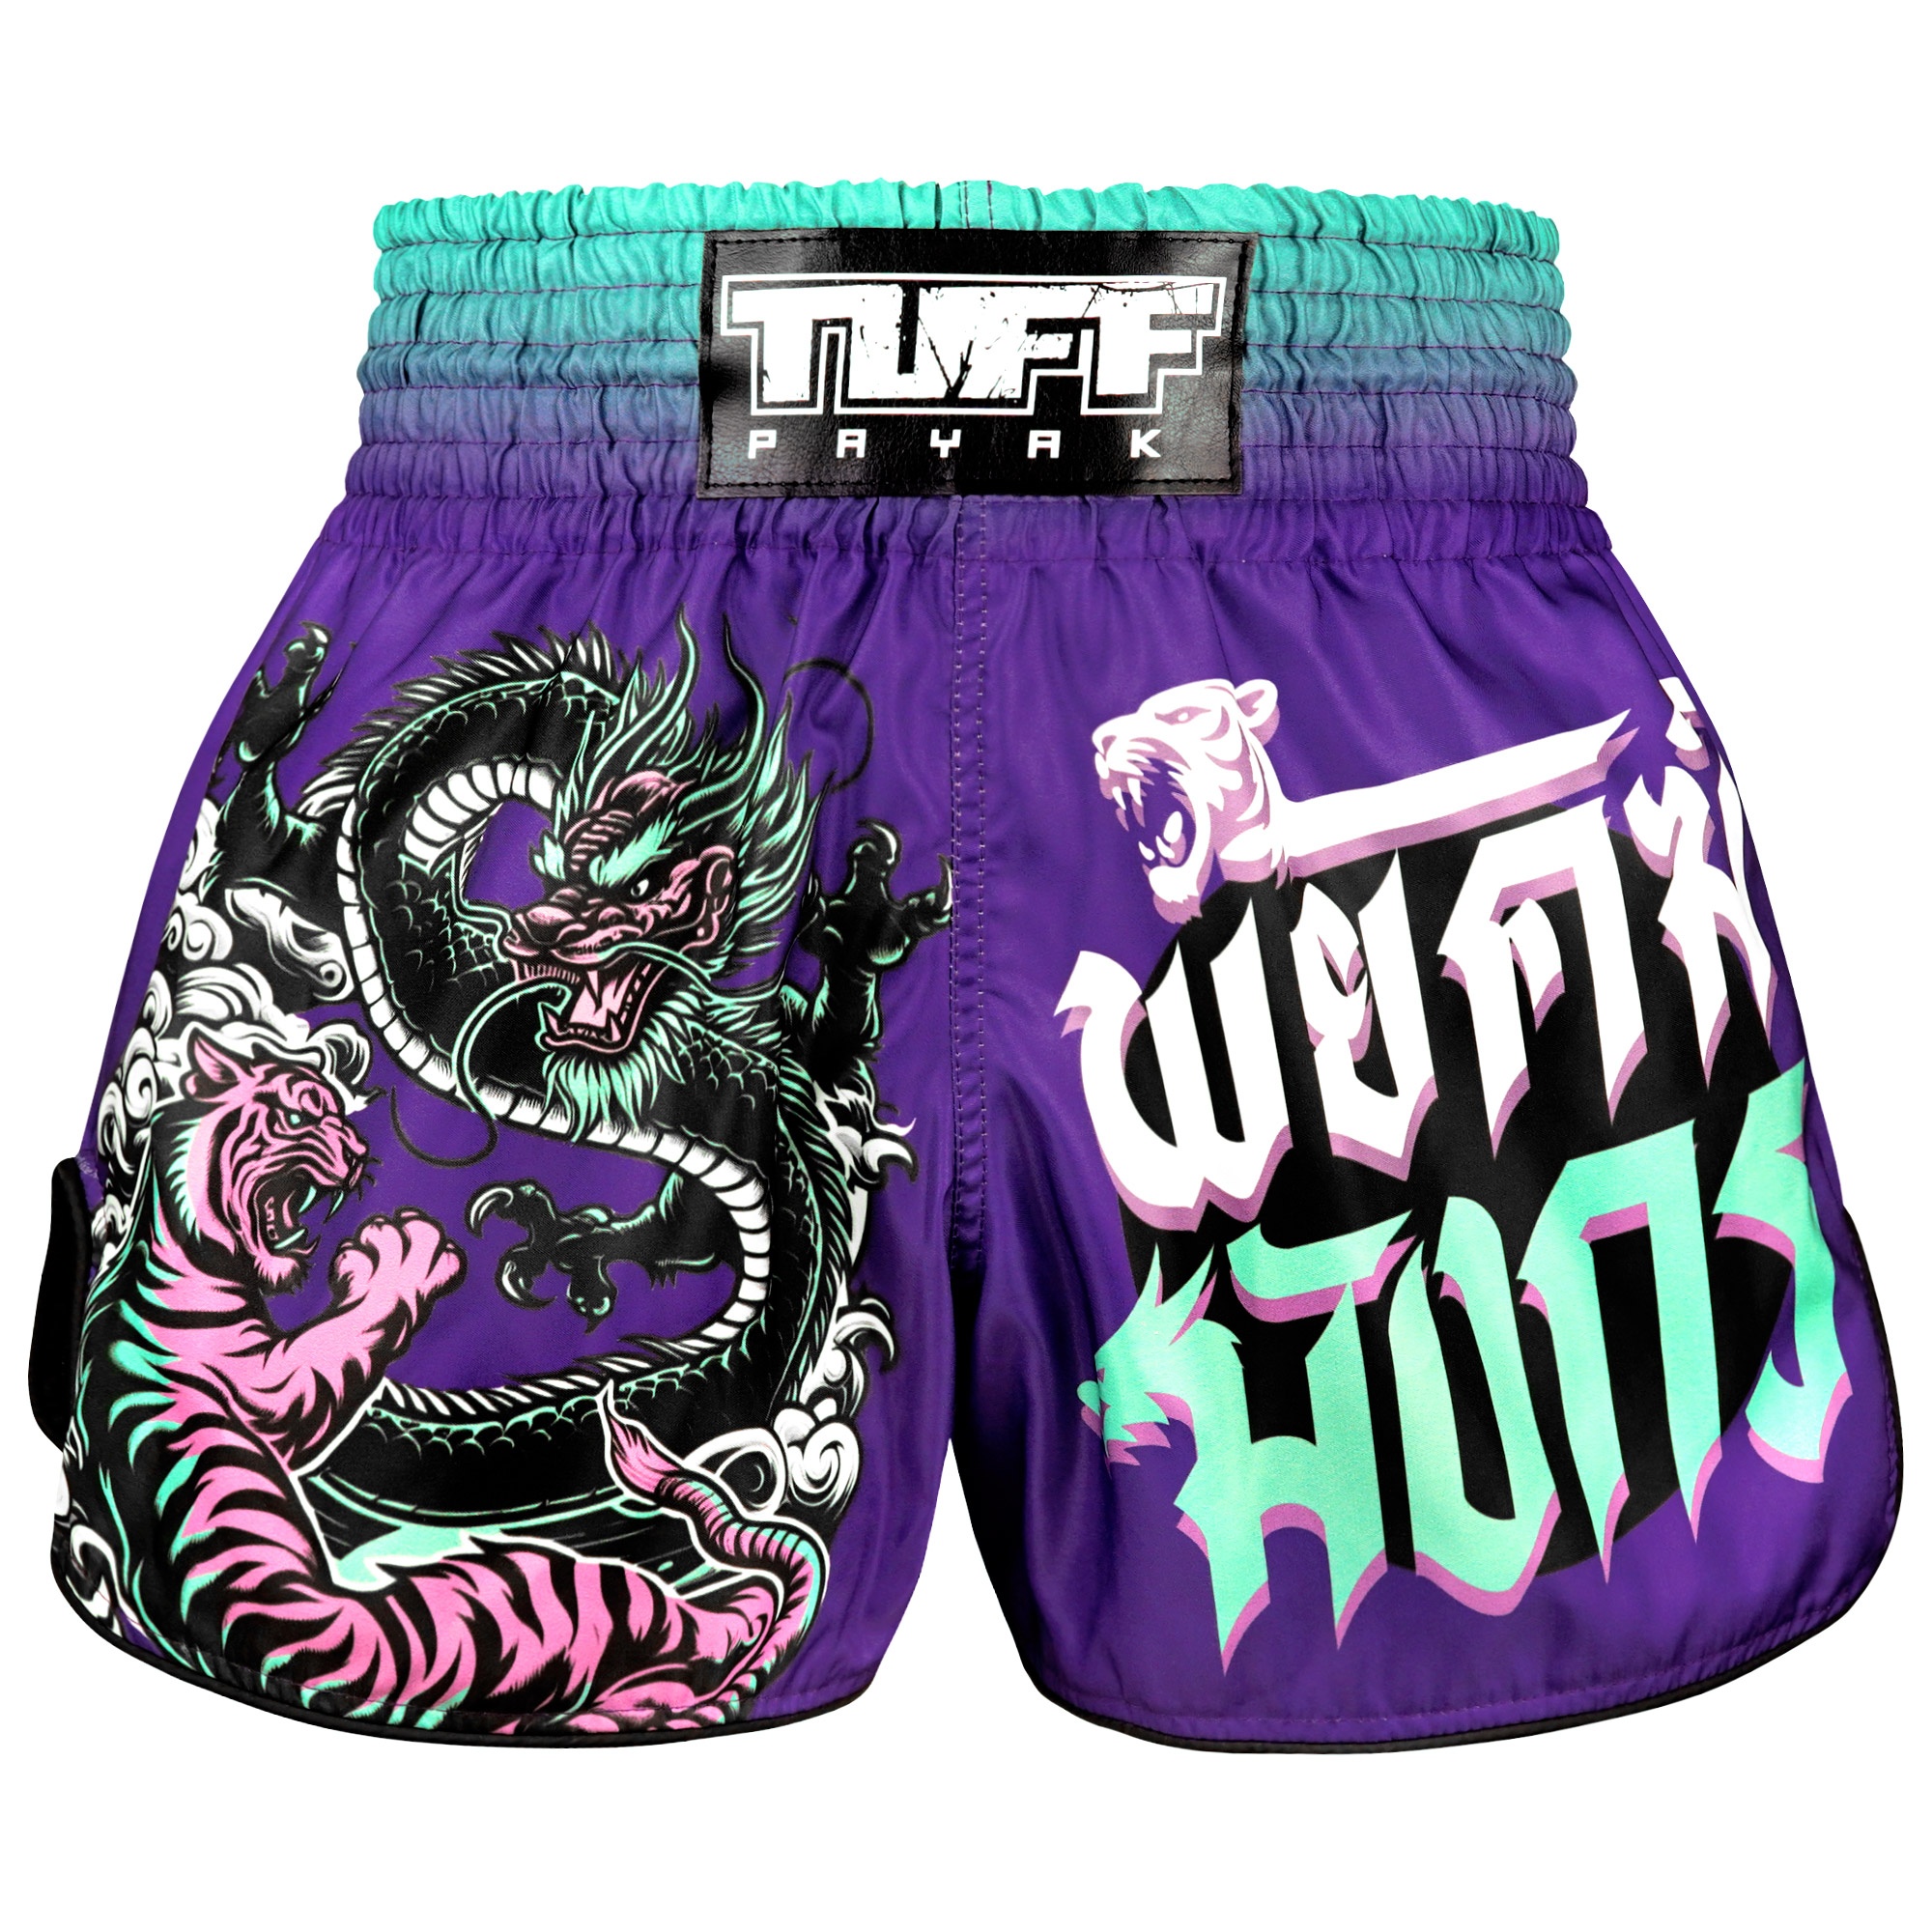
'Shadow Flame' Muay Short
Brand: TUFF
Category: Apparel & Accessories > Clothing > Activewear > Boxing Shorts